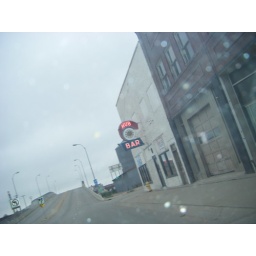
the hub bar sign in north platte